Real Oviedo

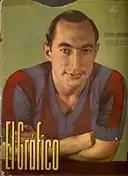
Isidro Lángara won three consecutive Pichichi trophies from 1933–34 to 1935–36.

Lángara won the Pichichi Trophy three years in a row prior to the Spanish Civil War, as Oviedo broke all scoring records (174 goals in 62 league games). With the outbreak of the conflict, however, the team broke up: Lángara emigrated to South America, Herrerita and Emilín signed with FC Barcelona, Galé with Racing de Santander and Gallart with Racing de Ferrol.